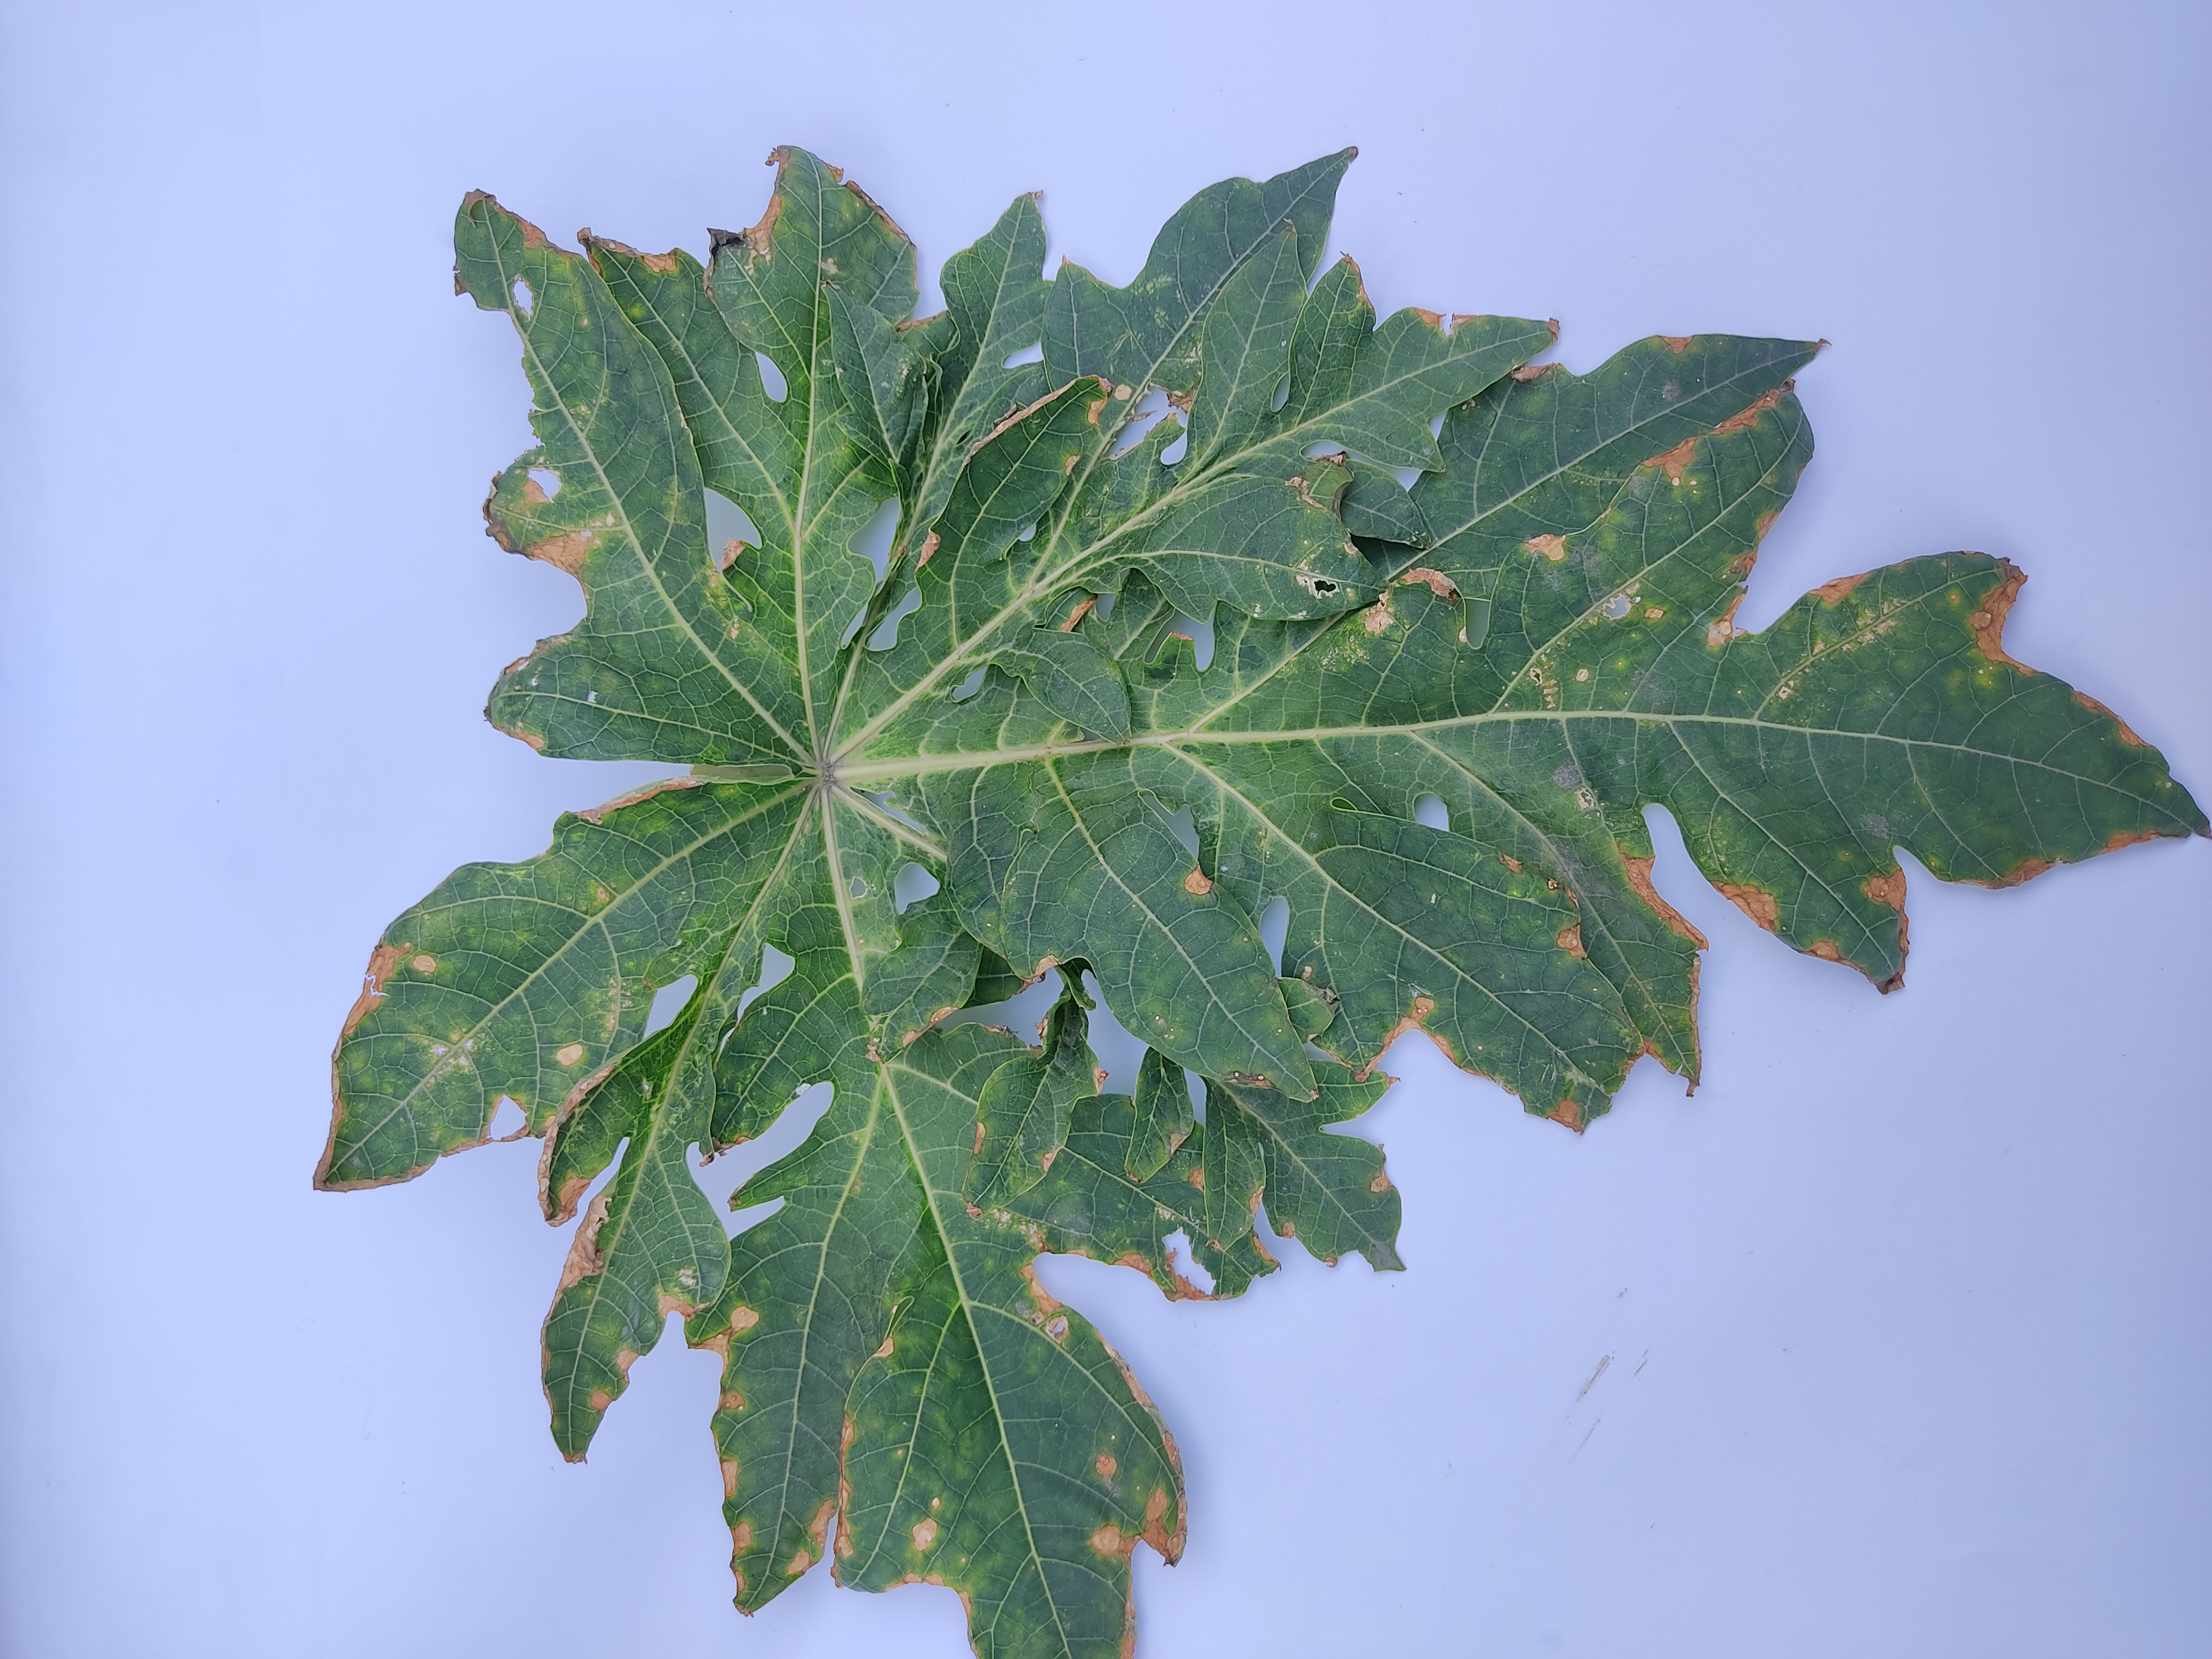
Label: Mite Disease